Taksin

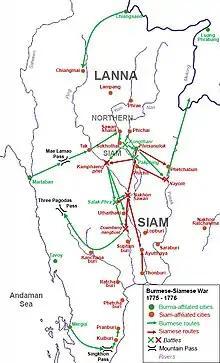
Maha Thiha Thura's Invasion of Siam in 1775–1776 was the largest war with the Burmese in the Thonburi Period, when the Burmese invaded Siam in three directions.

Undaunted by this defeat, and aiming to retake Chiang Mai, Hsinbyushin tried again to conquer Siam, and in October 1775 the greatest Burmese invasion in the Thonburi period began under Maha Thiha Thura, known in Thai history as Azaewunky. He had distinguished himself as a first rate general in the wars with China and in the suppression of a recent Peguan rising.